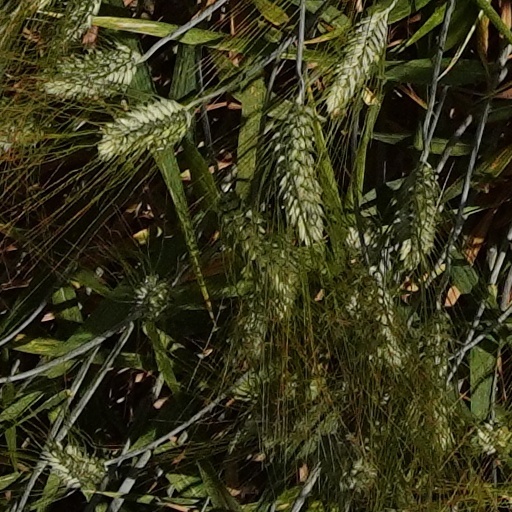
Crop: wheat